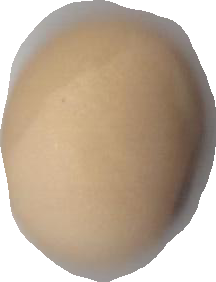
Variety: Anjasmoro